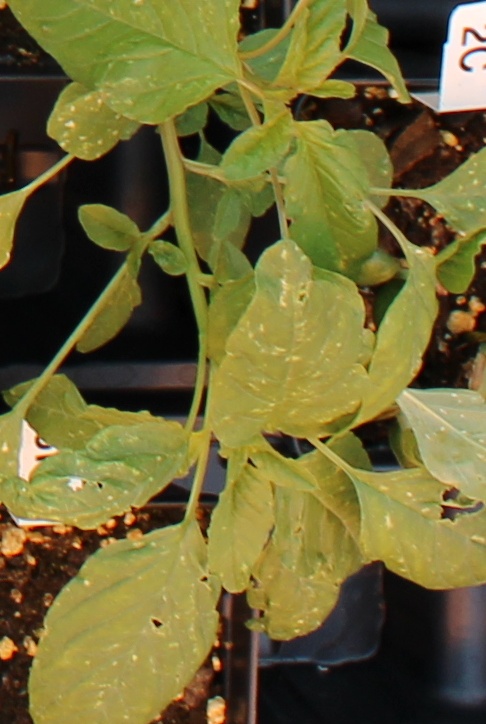
Label: Palmer Amaranth